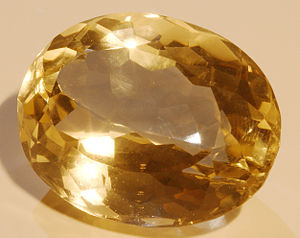
Citrin
Slebet citrin.
Citrin er en gul, makrokrystalinsk variant af kvarts. Navnet henviser til mineralets citrongule farve.